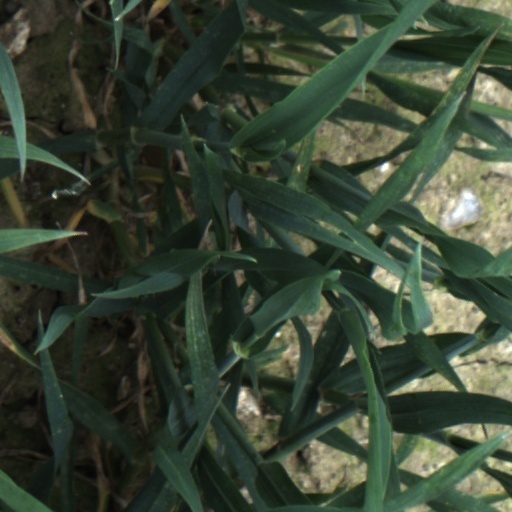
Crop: wheat